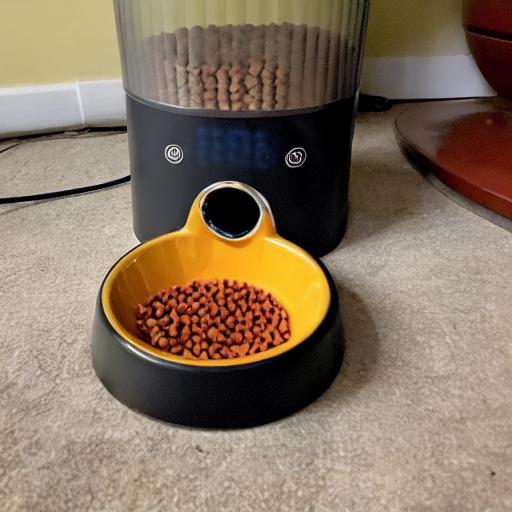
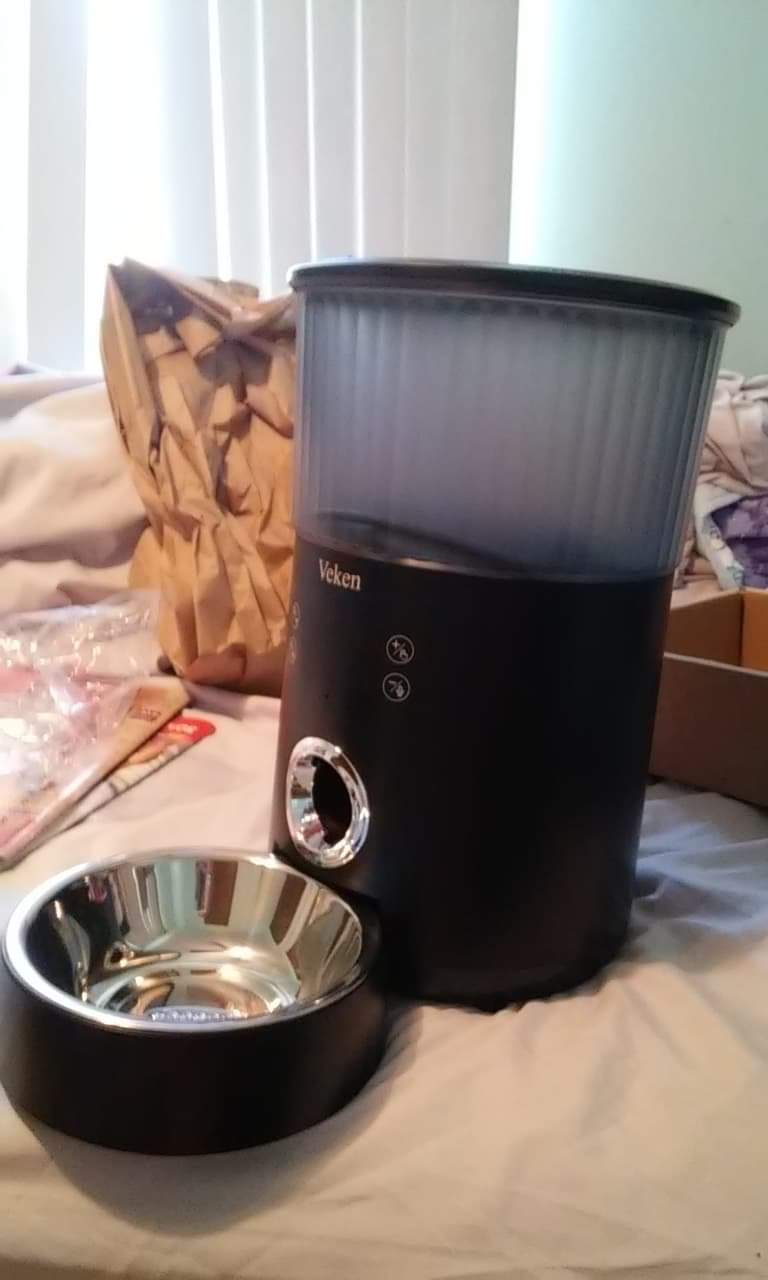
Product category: items_feeder
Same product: no